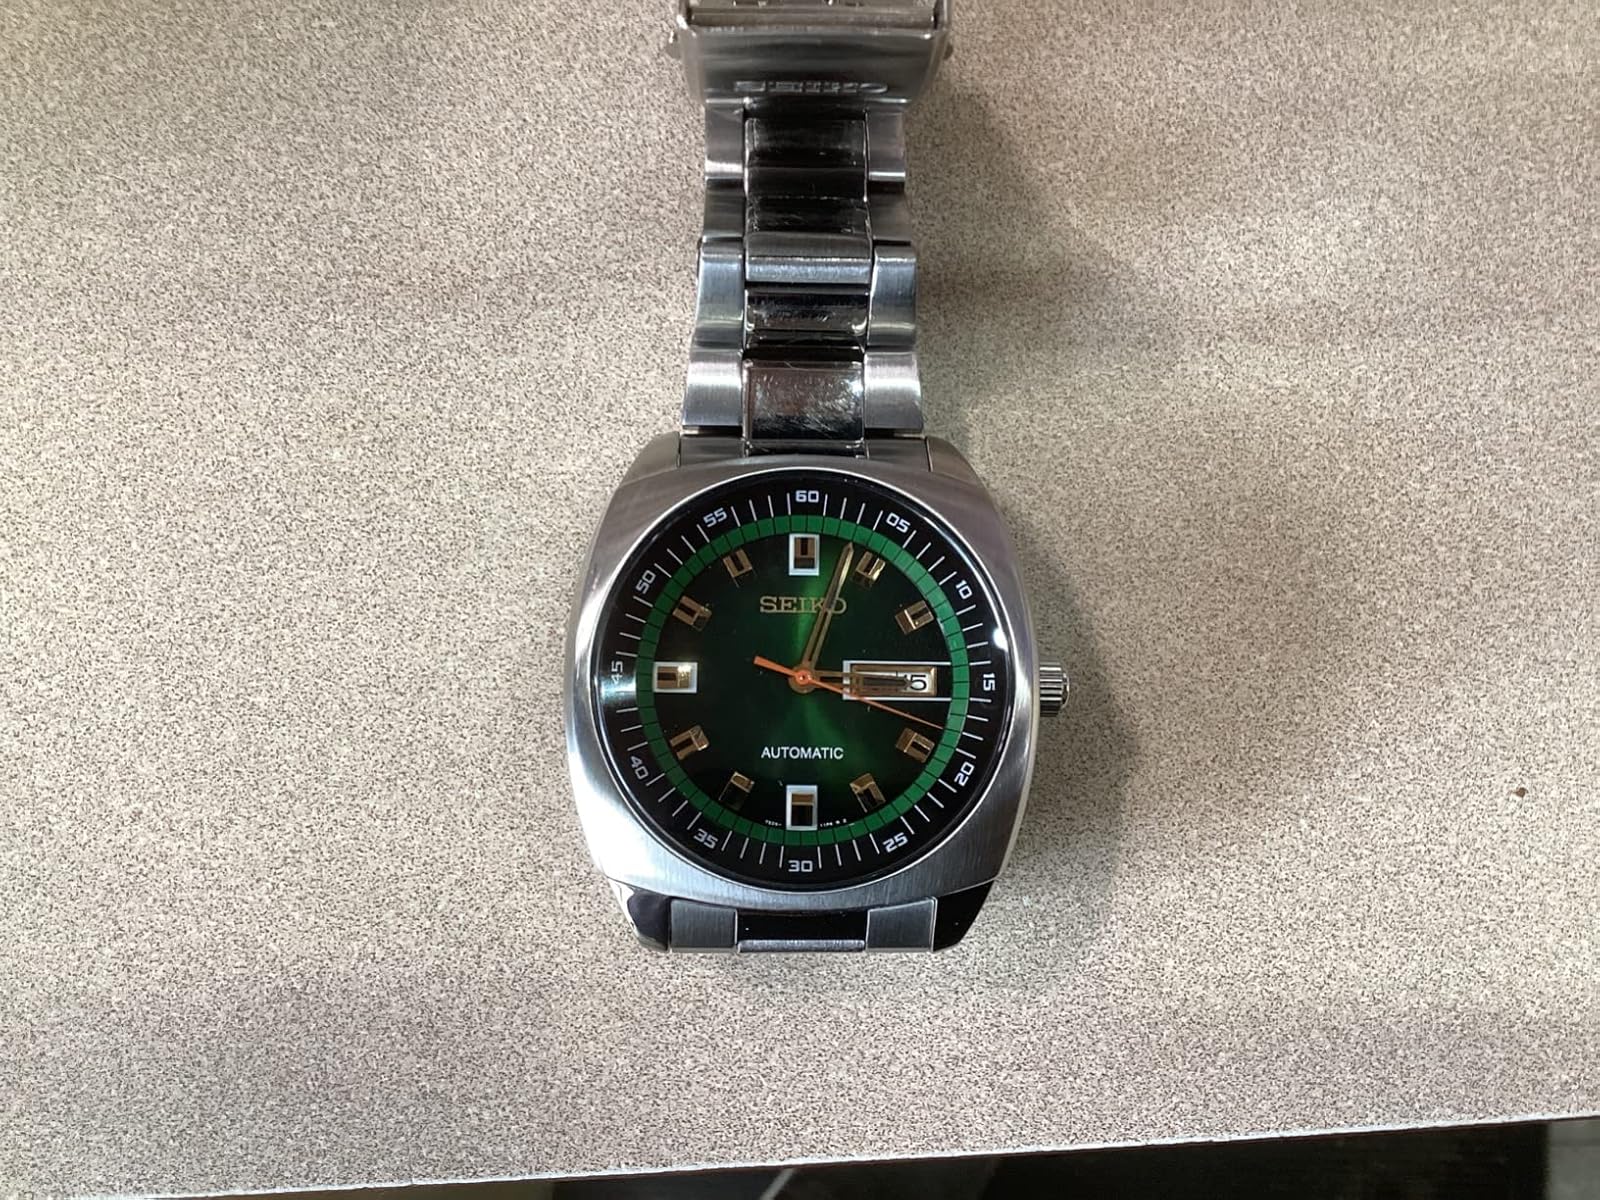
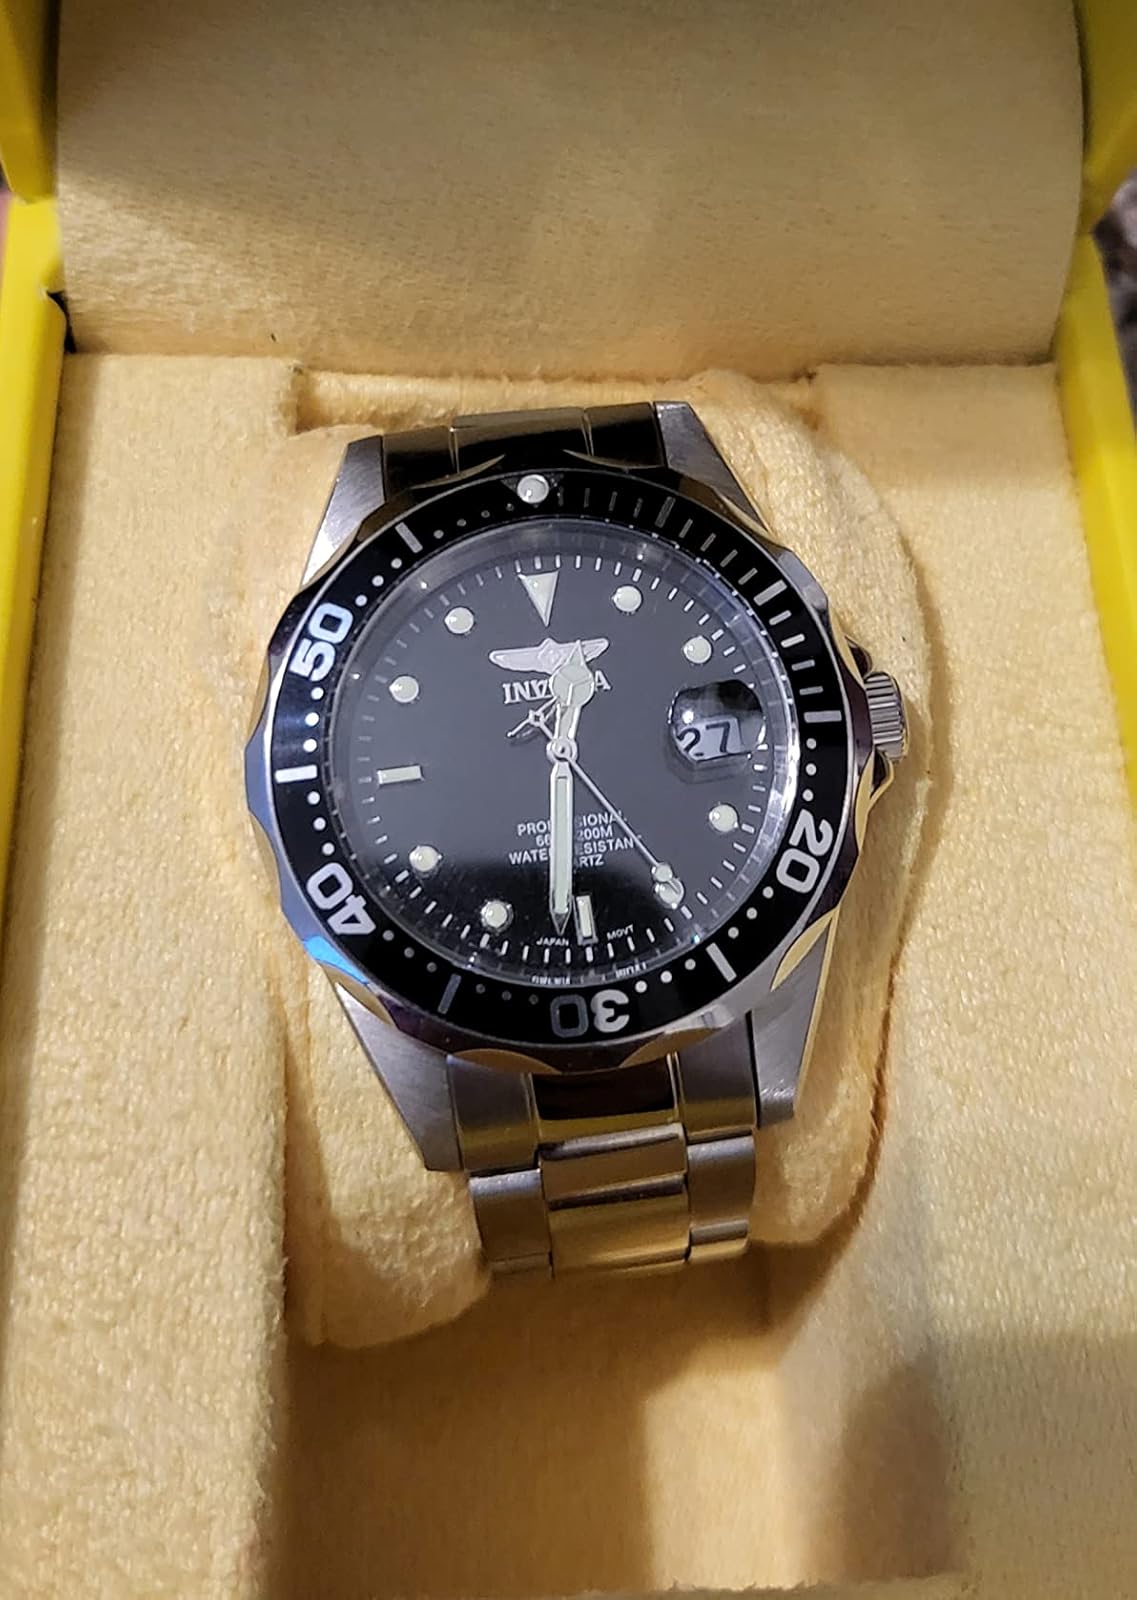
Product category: accessories_watch
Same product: no